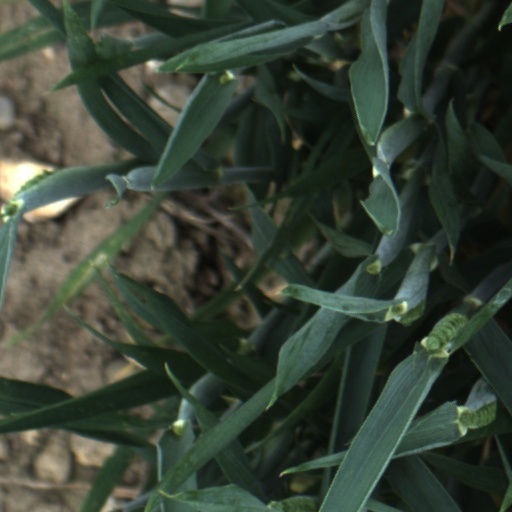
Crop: wheat